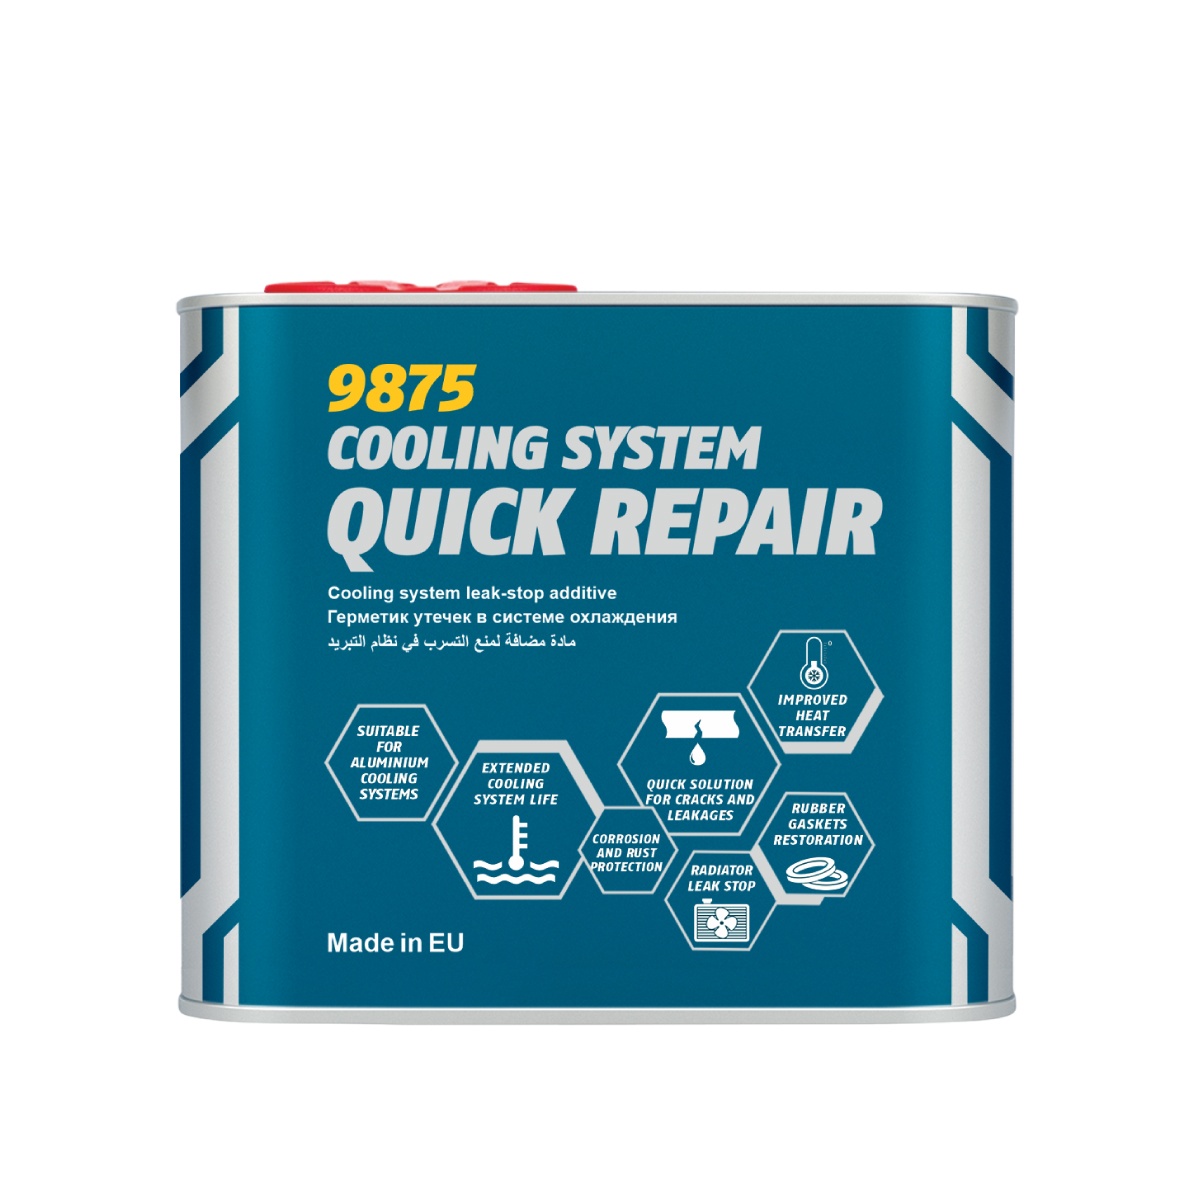
MANNOL Cooling System Quick Repair 500Ml MN9875
Cooling System Sealant is a special additive designed to seal small leaks in the cooling system of gasoline, diesel, and gas engines. Suitable for all liquid cooling systems and particularly recommended for systems with aluminum radiators, but also compatible with radiators made from other materials such as copper, plastic, and composite. Composed of a unique blend of polymers to effectively eliminate small leaks. Product Properties: Compatible with all coolant types and even water. Works best with organic technology-based coolants (OAT Organic Acid Technology). Offers excellent anti-corrosive and antioxidant properties while improving heat transfer efficiency. Seals the cooling system and eliminates leaks from gaskets, clamps, small cracks in the radiator, cylinder head gaskets, water pump, and cylinder block. Prevents future leaks but does not repair cracks in hoses. Cures only in leaking areas without clogging radiator pipes or hoses. Once hardened, it withstands vibration, temperature changes, and remains intact. Especially effective for micro-cracks and leaks that are difficult to locate but cause coolant level drops. Completely safe for metal and plastic parts. Restores the elasticity of seals, gaskets, and hoses, protecting them from drying, hardening, deformation, and cracking. Extends the lifespan of the water pump. Recommended for continuous use to prevent leaks, slow aging, and reduce wear of seals and gaskets, helping prevent cooling system failures. Application Instructions: Check the coolant level. Start the engine and let it warm up to operating temperature with the interior heating turned on. Shake the bottle thoroughly and pour the contents into the expansion tank or radiator at a concentration of 3% to 6% (0.3 to 0.6 liters per 10 liters of coolant). One 600 ml bottle is sufficient for a 10-liter system . Close the cooling system and let the engine idle for 5-10 minutes until the leaks are sealed. Add more coolant if necessary.
Brand: MANNOL
Category: Vehicles & Parts > Vehicle Parts & Accessories > Vehicle Maintenance, Care & Decor > Vehicle Fluids > Vehicle Cooling System Additives > Coolant Additives